Joseph-Pierre Braemt

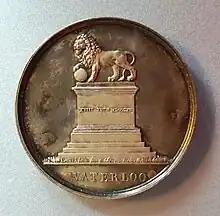
Waterloo medal by Braemt

A street in the municipality of Saint-Josse-ten-Noode, where he owned a large property called "Campagne de M. Braemt" (Mr Braem's countryside), on which the street was partly drawn, bears his name.